Shelley Lubben

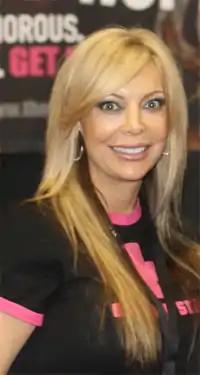
Shelley Lubben in 2011

Shelley Lubben (May 18, 1968 – February 9, 2019) was an American author, singer, motivational speaker, and pornographic actress. As a performer in the adult film industry, she was known professionally as Roxy. After she left the sex industry, Lubben became a born-again Christian and anti-pornography activist. From 2008 to 2016, she was the executive director of Pink Cross Foundation, which reached out to women and men in pornography and spoke in public forums about the hazardous working conditions that she experienced in the porn industry. In January 2016, Lubben closed Pink Cross Foundation.